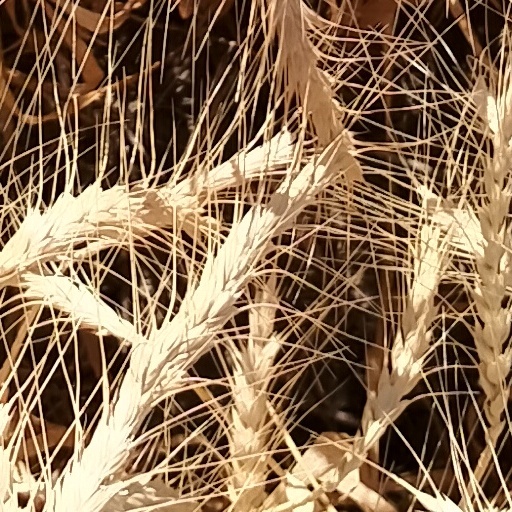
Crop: wheat